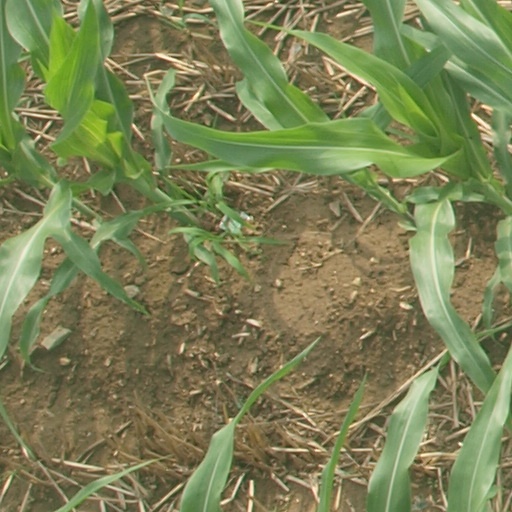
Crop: maize; corn